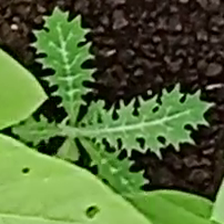
Weed species: Bilayat_(Mexicana_Argemone)